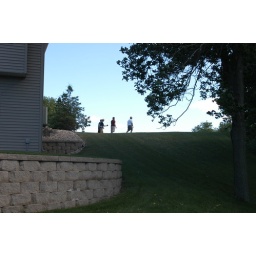
At Tom and Beth's house at the lake in Alexandrea, Minnesota.